List of animals of Yellowstone

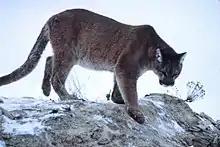
Mountain lion climbing down rock

Bighorn sheep ("Ovis canadensis") were once very numerous in western United States and were an important food source for humans. The "Sheep eaters", a band of Shoshone people, lived year-round in Yellowstone until 1880. Their principal food was bighorn sheep and they made their bows from sheep horns. By 1900, during an "epoch of relentless destruction by the skin hunters", bighorn numbers were reduced to a few hundred in the United States. In 1897 about 100-150 were estimated to be present in the park. By 1912, despite a disease (scab) contracted from domestic sheep, bighorns in the park had increased to more than 200 and travelers could find them with fair certainty by devoting a few days to searching around Mount Everts, Mount Washburn or other well-known ranges. In winter, small bands of sheep could then be seen every day between Mammoth and Gardiner. Bighorn sheep usually live 10–15 years in the wild.